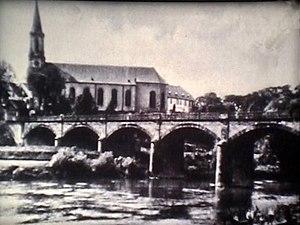
Le pont de l'amitié est un pont traversant la Sarre et le canal des houillères de la Sarre reliant Grosbliederstroff en France à Kleinblittersdorf en Allemagne. L'idée d'un pont reliant les deux rives apparait dans les années 1860. En 1880, un premier pont voit le jour, détruit au début de la Seconde Guerre mondiale. Il est reconstruit en 1964 puis remplacé par une passerelle en 1993.